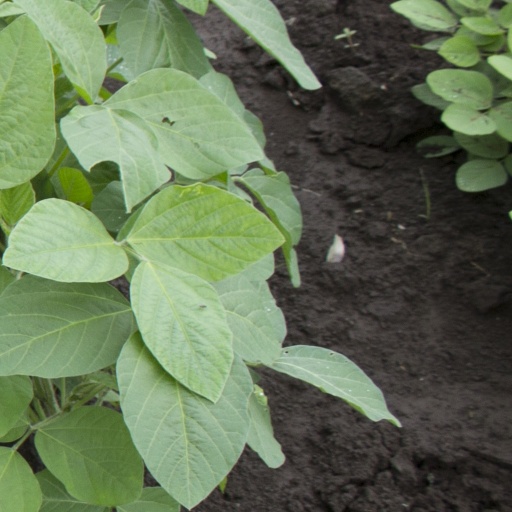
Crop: soybean